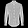
Label: Shirt